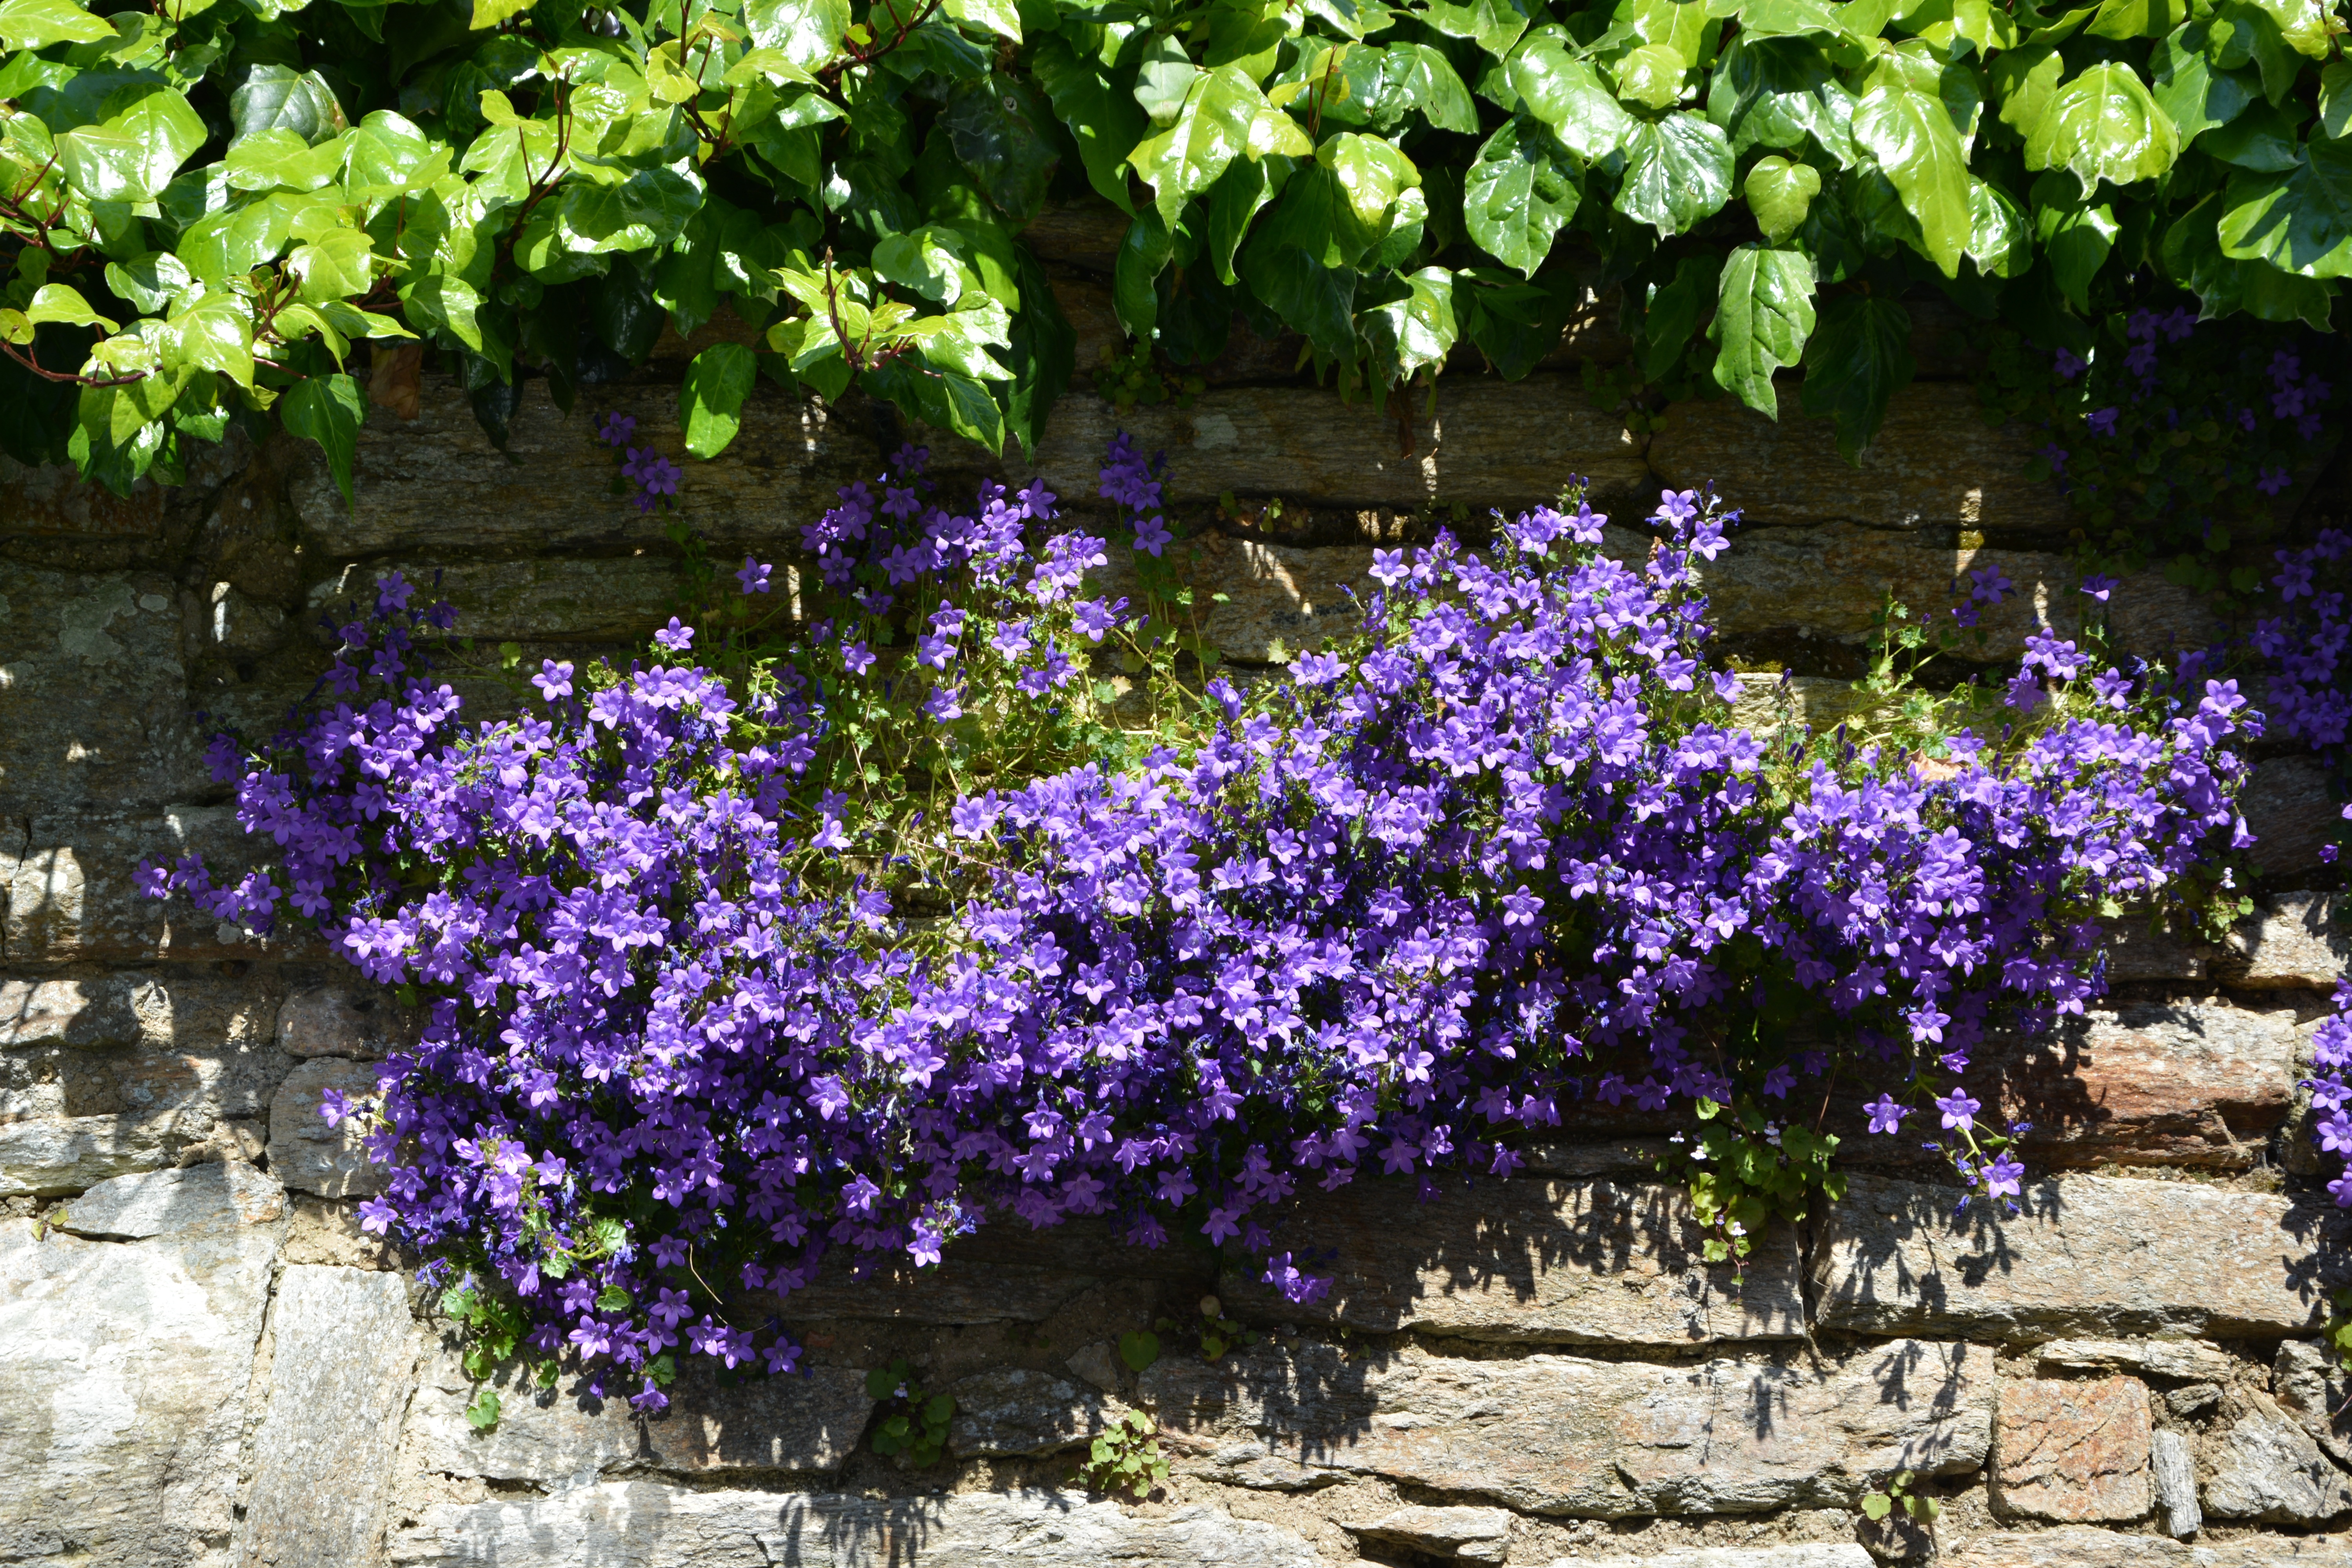
nature, blossom, plant, flower, wall, summer, botany, blue, garden, flora, hydrangea, plants, flowers, shrub, flowering, flowering plant, bellflower family, annual plant, campanules, woody plant, land plant